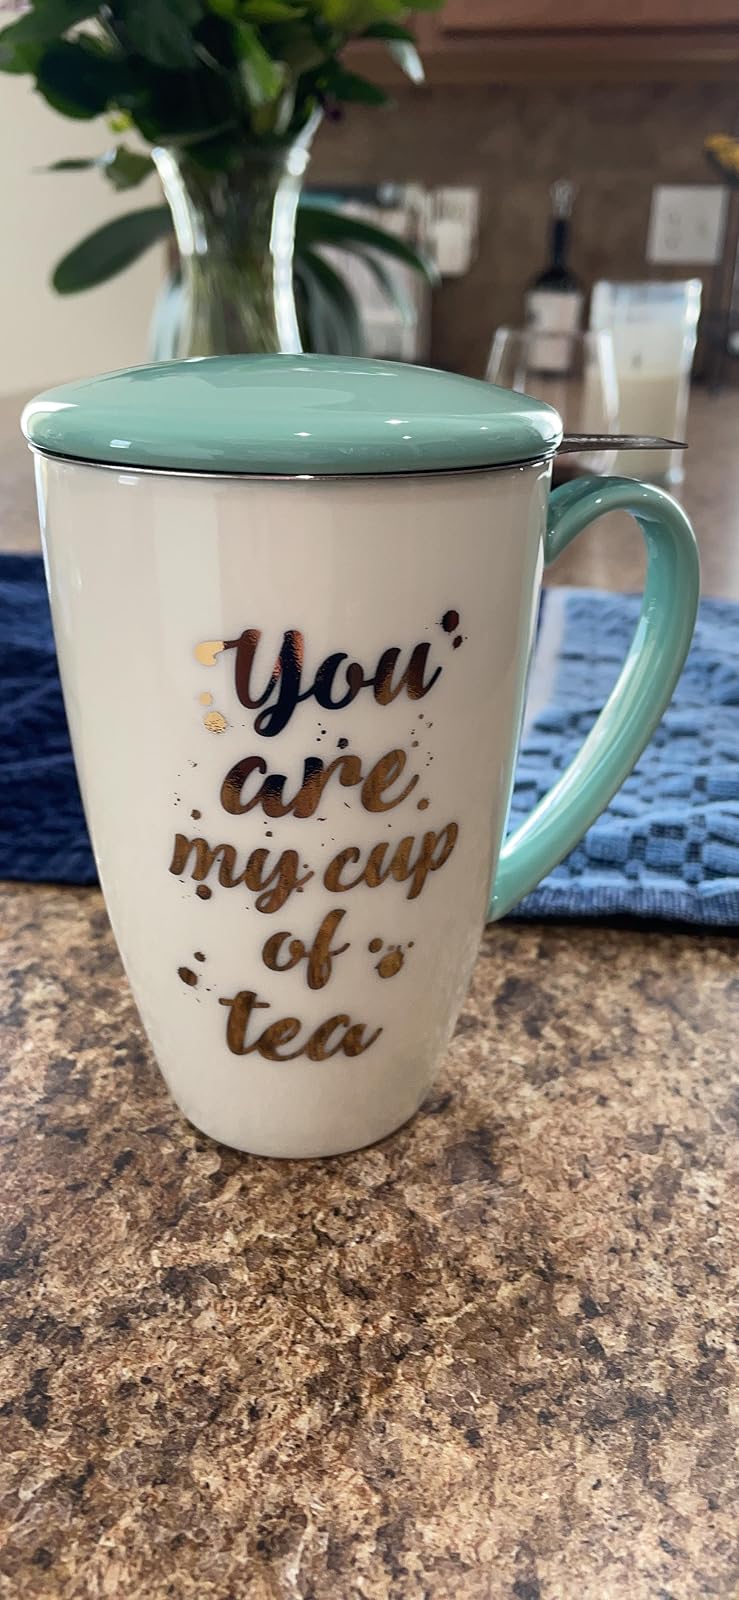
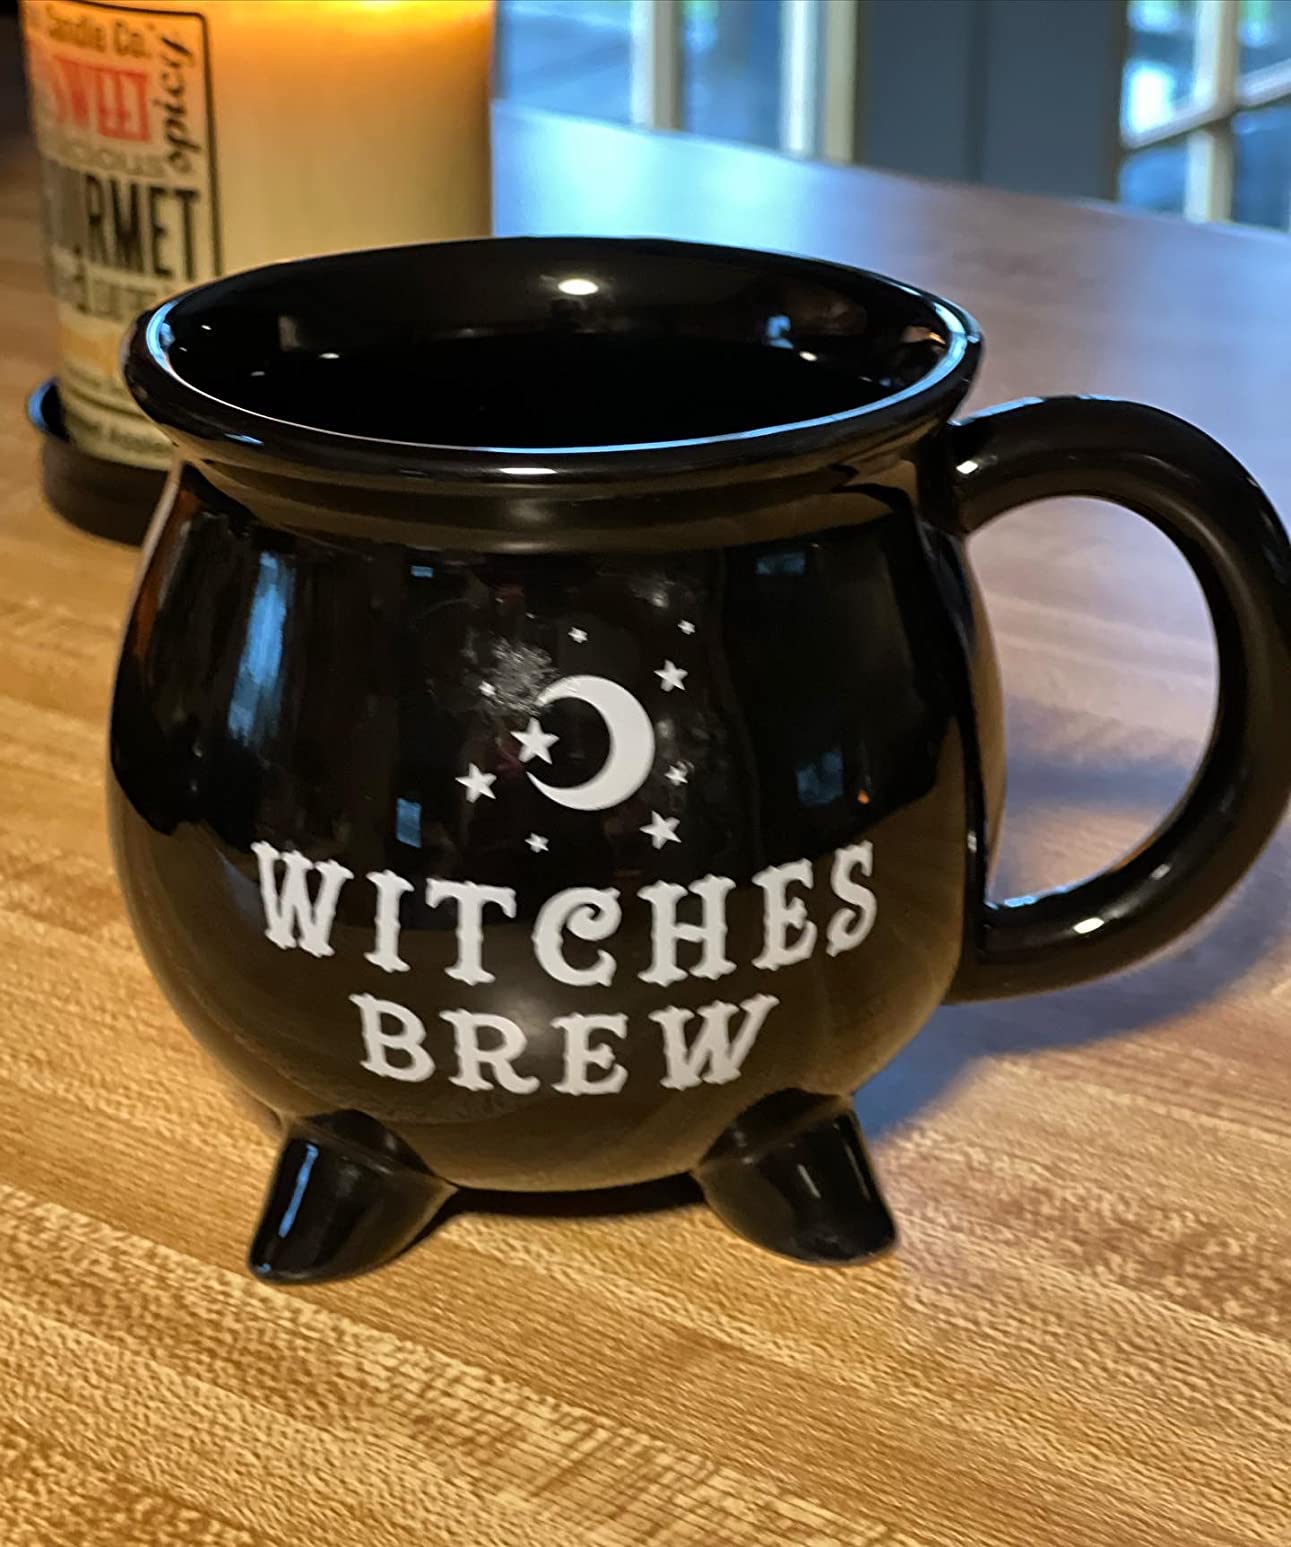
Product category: items_mug
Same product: no